History of Afghanistan

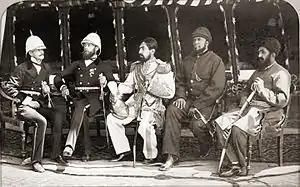
King Yaqub Khan with Britain's Sir Pierre Louis Napoleon Cavagnari, 26 May 1879, on the occasion of the signing of the Treaty of Gandamak

In 1504, Babur, a descendant of Timur, arrived from present-day Uzbekistan and moved to the city of Kabul. He began exploring new territories in the region, with Kabul serving as his military headquarters. Instead of looking towards the powerful Safavids towards the Persian west, Babur was more focused on the Indian subcontinent. In 1526, he left with his army to capture the seat of the Delhi Sultanate, which at that point was possessed by the Afghan Lodi dynasty of India. After defeating Ibrahim Lodi and his army, Babur turned (Old) Delhi into the capital of his newly established Mughal Empire.